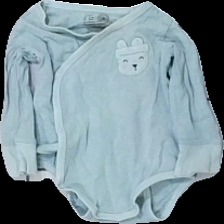
View: front
Type: Top
Category: Children
Brand: Lindex
Colors: Turquoise, Black, Pink, White
Material: 100% bomull
Pattern: Animal print
Cut: V-collar
Size: 62
Season: All
Stains: Minor
Damage: smuts fläck på ärm
Damage location: middle left
Price range: <50
Recommended usage: Export
Description: långärmad randig body med tryck